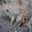
Label: frog